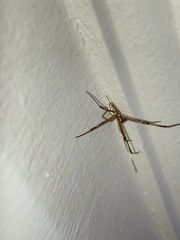
Species: Lactrodectus_hesperus